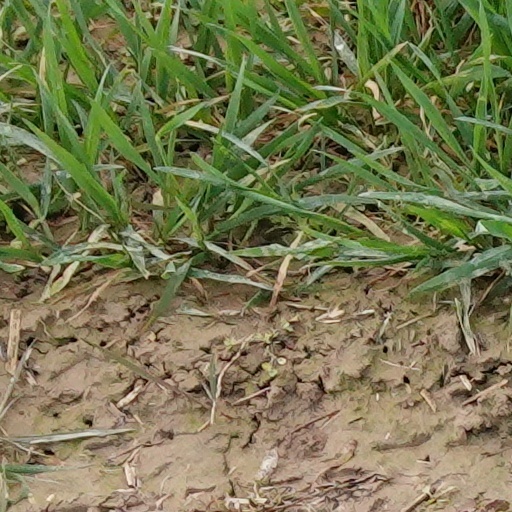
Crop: wheat